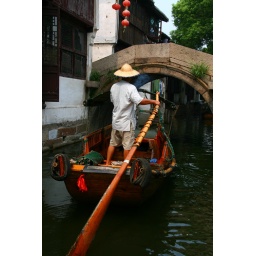
Steering a boat under a bridge in ZhouZhuang